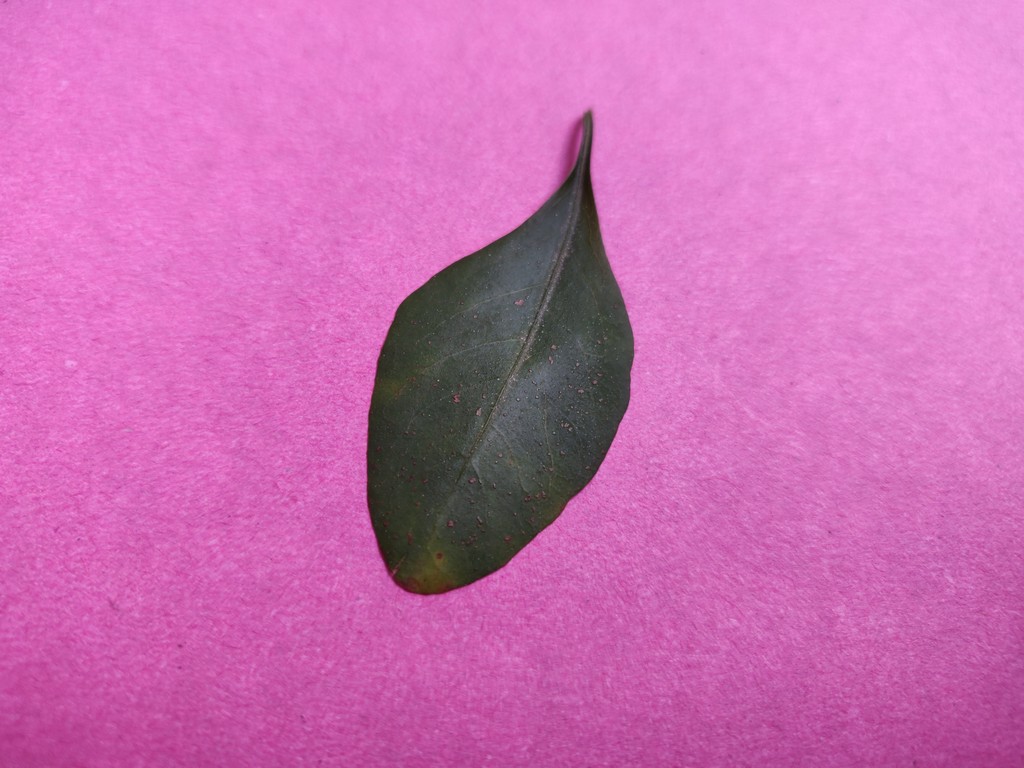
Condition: Unhealthy
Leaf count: single
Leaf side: front